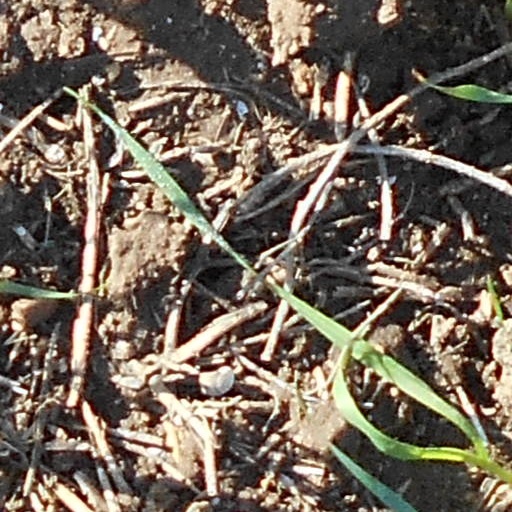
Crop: wheat